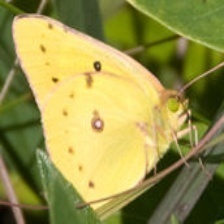
Species: CLOUDED SULPHUR
Butterfly family (ImageNet category): sulphur_butterfly